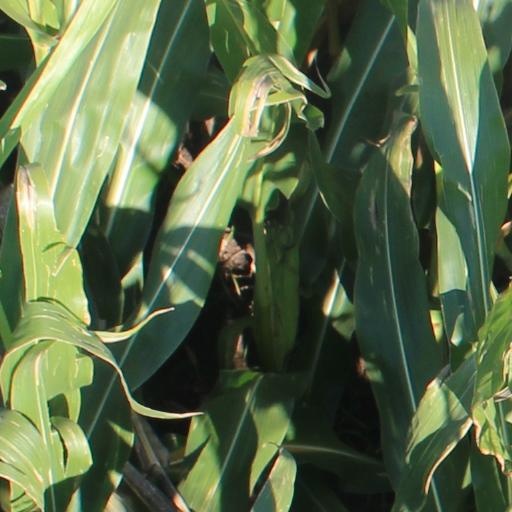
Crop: maize; corn